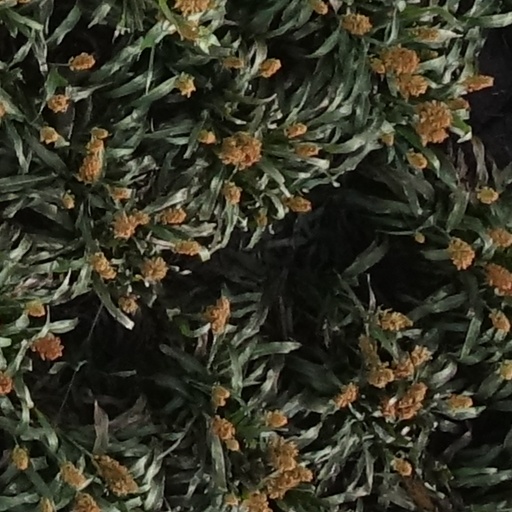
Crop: sorghum